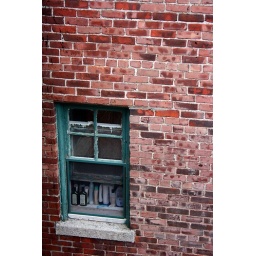
The bathroom window in my old apartment.